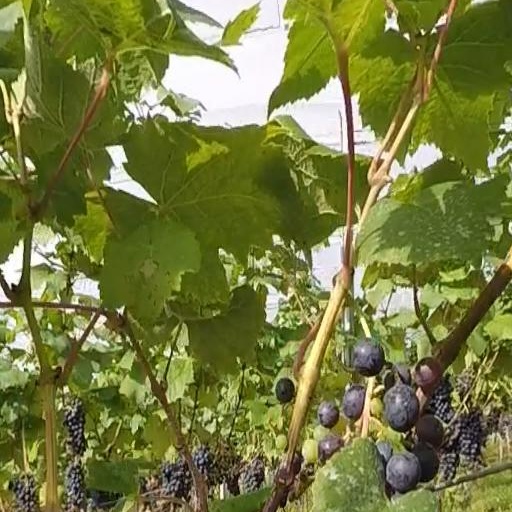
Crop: grape